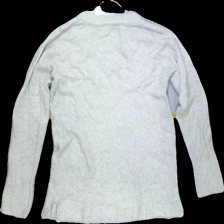
View: back
Type: Sweater
Category: Ladies
Brand: Alice Bizous (Joy)
Colors: Grey
Material: 50% Acry 26% Poly 14% Cott 7% Wool 3% Elastane
Pattern: Plain
Cut: V-collar
Size: XS
Season: All
Trend: No trend
Stains: Yes
Price range: <50
Recommended usage: Export